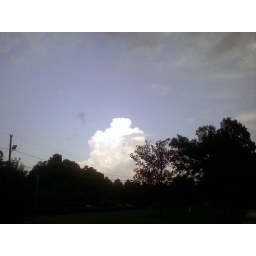
clouds in the sky